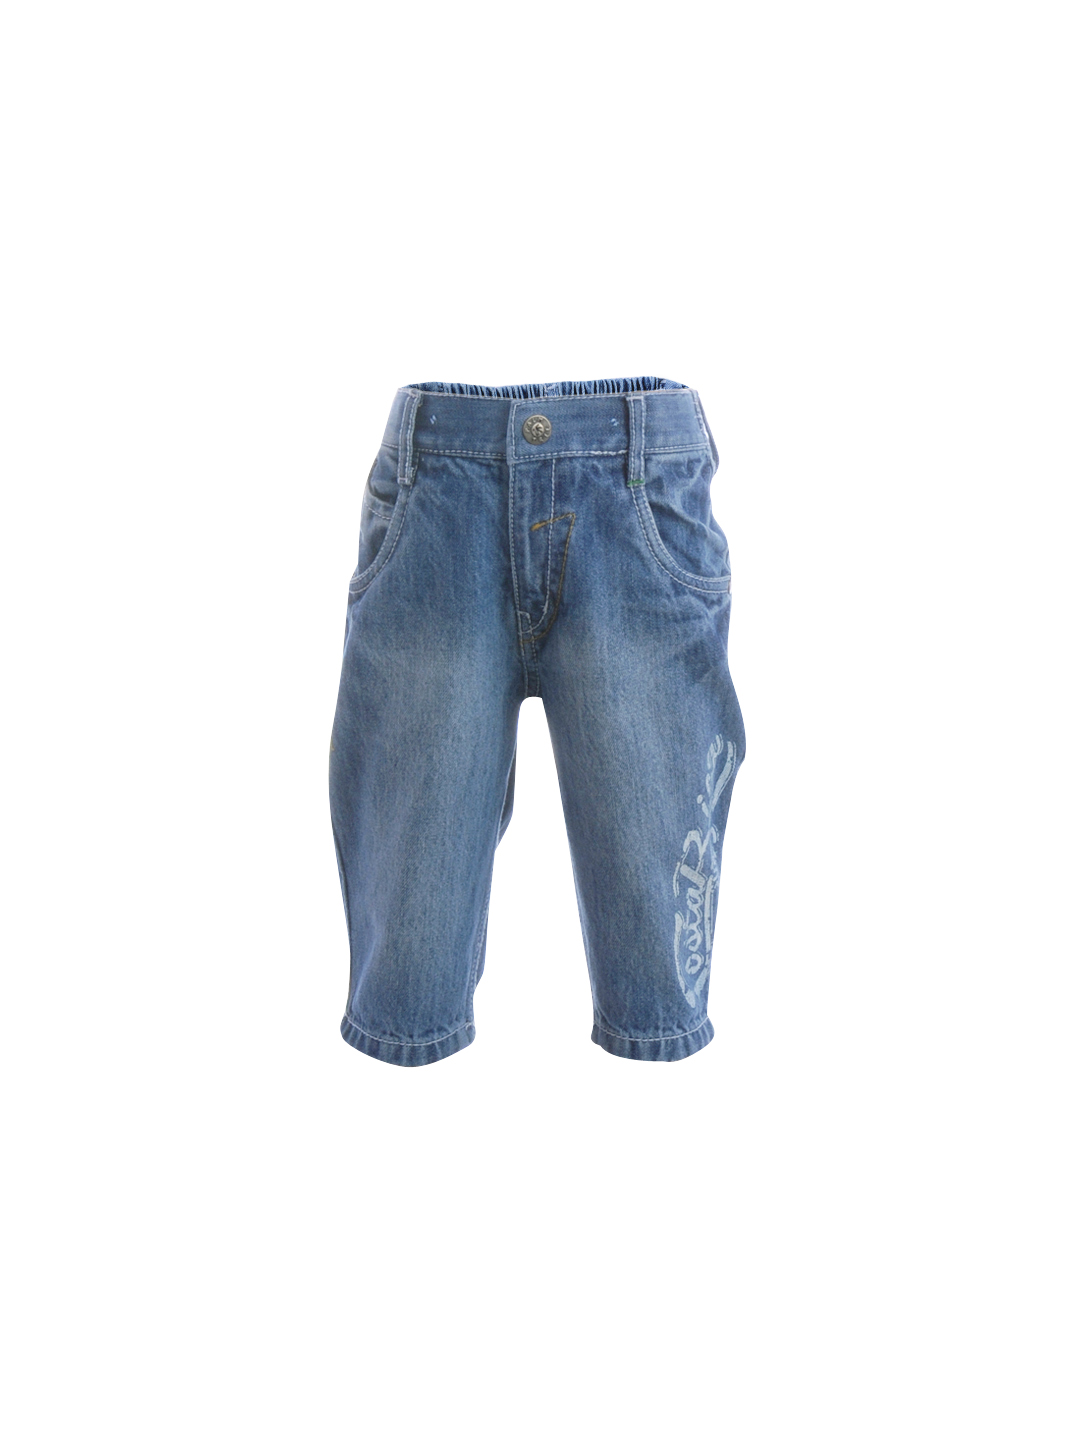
Gini and Jony Boys Washed Blue 3/4 Length Pants
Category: Apparel / Bottomwear / Capris
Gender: Boys
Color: Blue
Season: Summer 2012
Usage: Casual